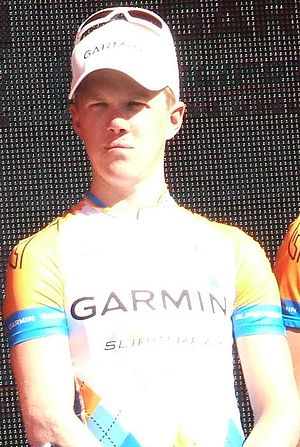
Timmy Duggan
Duggan ved Tour Down Under 2009 med Garmin-Slipstream-trikot
"Timothy ""Timmy"" Duggan er en amerikansk professionel cykelrytter, der siden 2013 har kørt for Tinkoff.